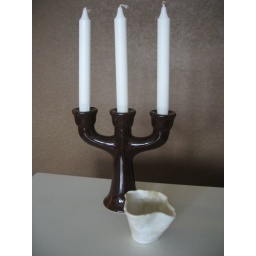
A candle stick from the 70's and a ceramic bowl in antique white.